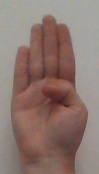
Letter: kaaf